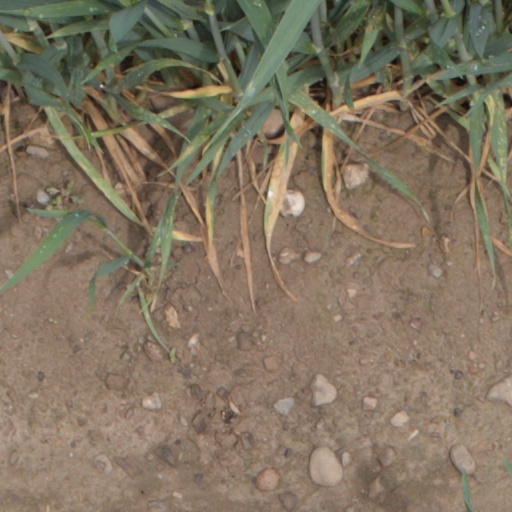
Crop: wheat